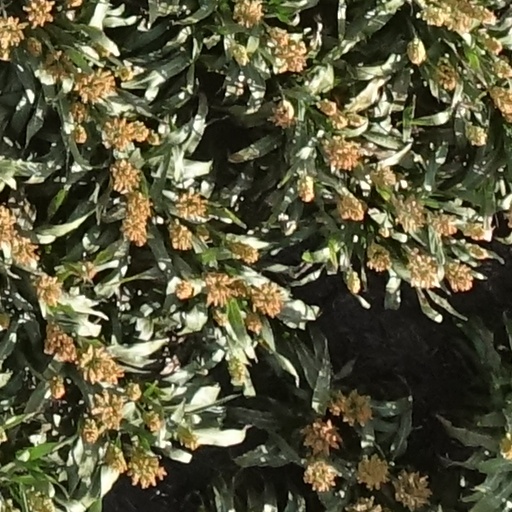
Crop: sorghum